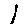
Label: 1